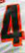
Number: 4